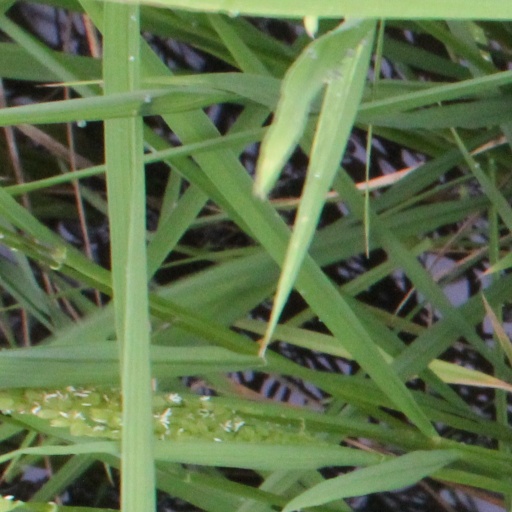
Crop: rice